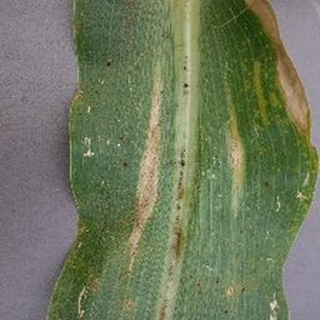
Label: corn_northern_leaf_blight